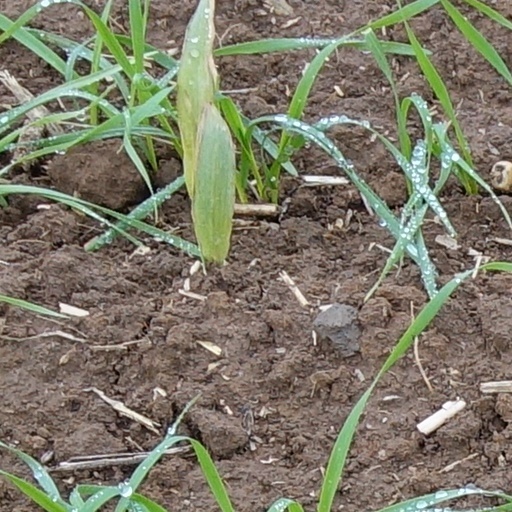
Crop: wheat